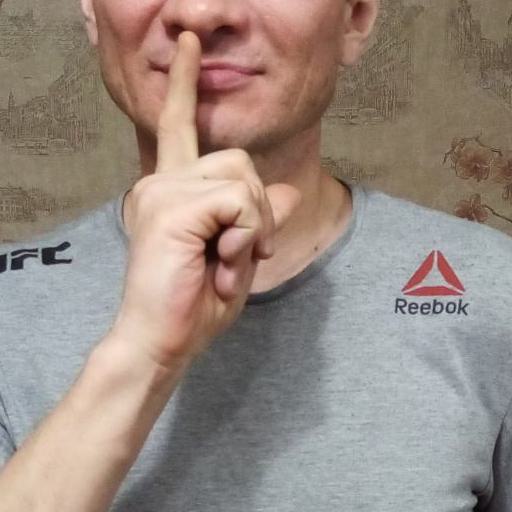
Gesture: mute